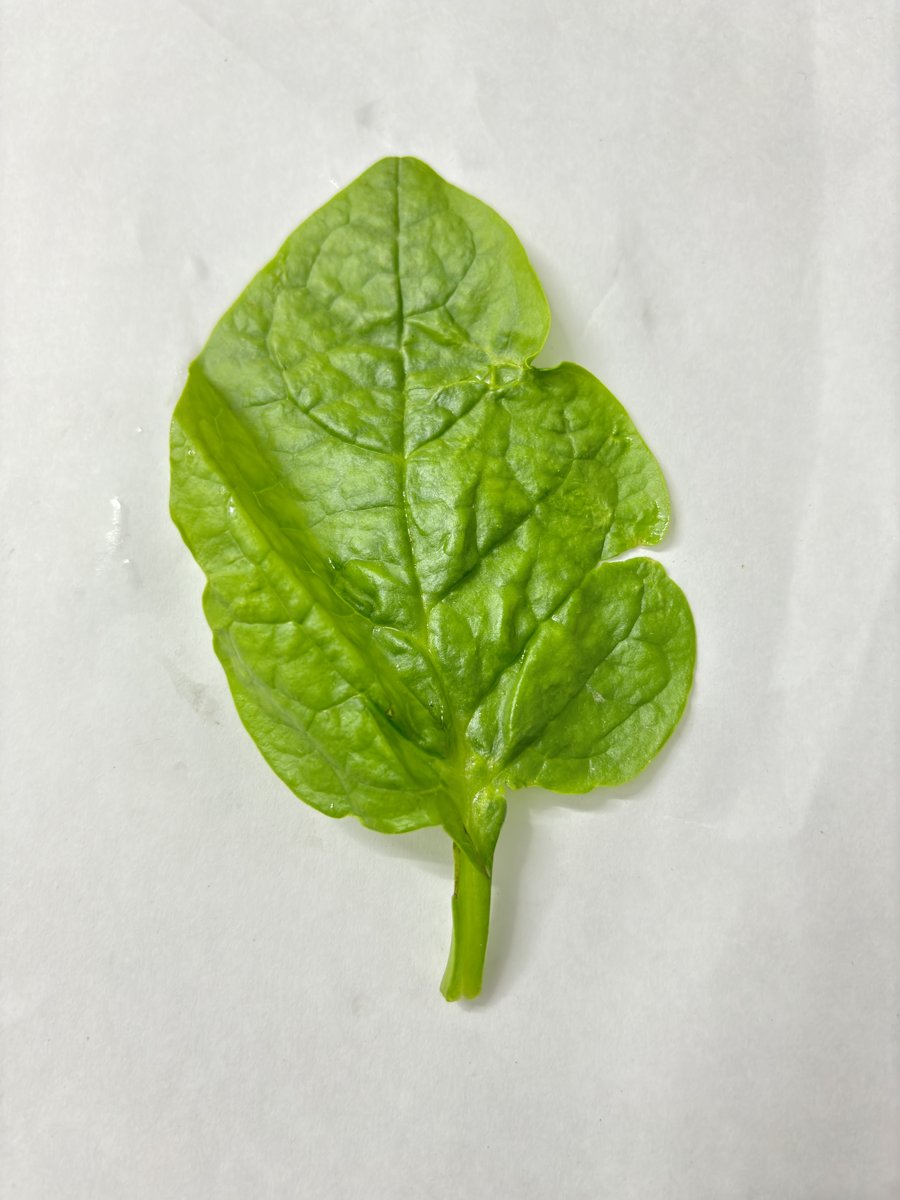
Label: Healthy-Leaf